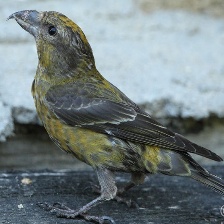
Species: RED CROSSBILL
Scientific name: LOXIA CURVIROSTRA